Alfred G. Redfield

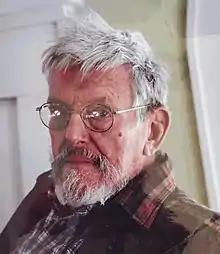
Alfred G. Redfield in his mid eighties

Alfred G. Redfield (March 11, 1929 – July 24, 2019) was an American physicist and biochemist. In 1955 he published the Redfield relaxation theory, effectively moving the practice of NMR or Nuclear magnetic resonance from the realm of classical physics to the realm of semiclassical physics. He is known for the development of Redfield equation. He continued to find novel magnetic resonance applications to solve real-world problems throughout his life.